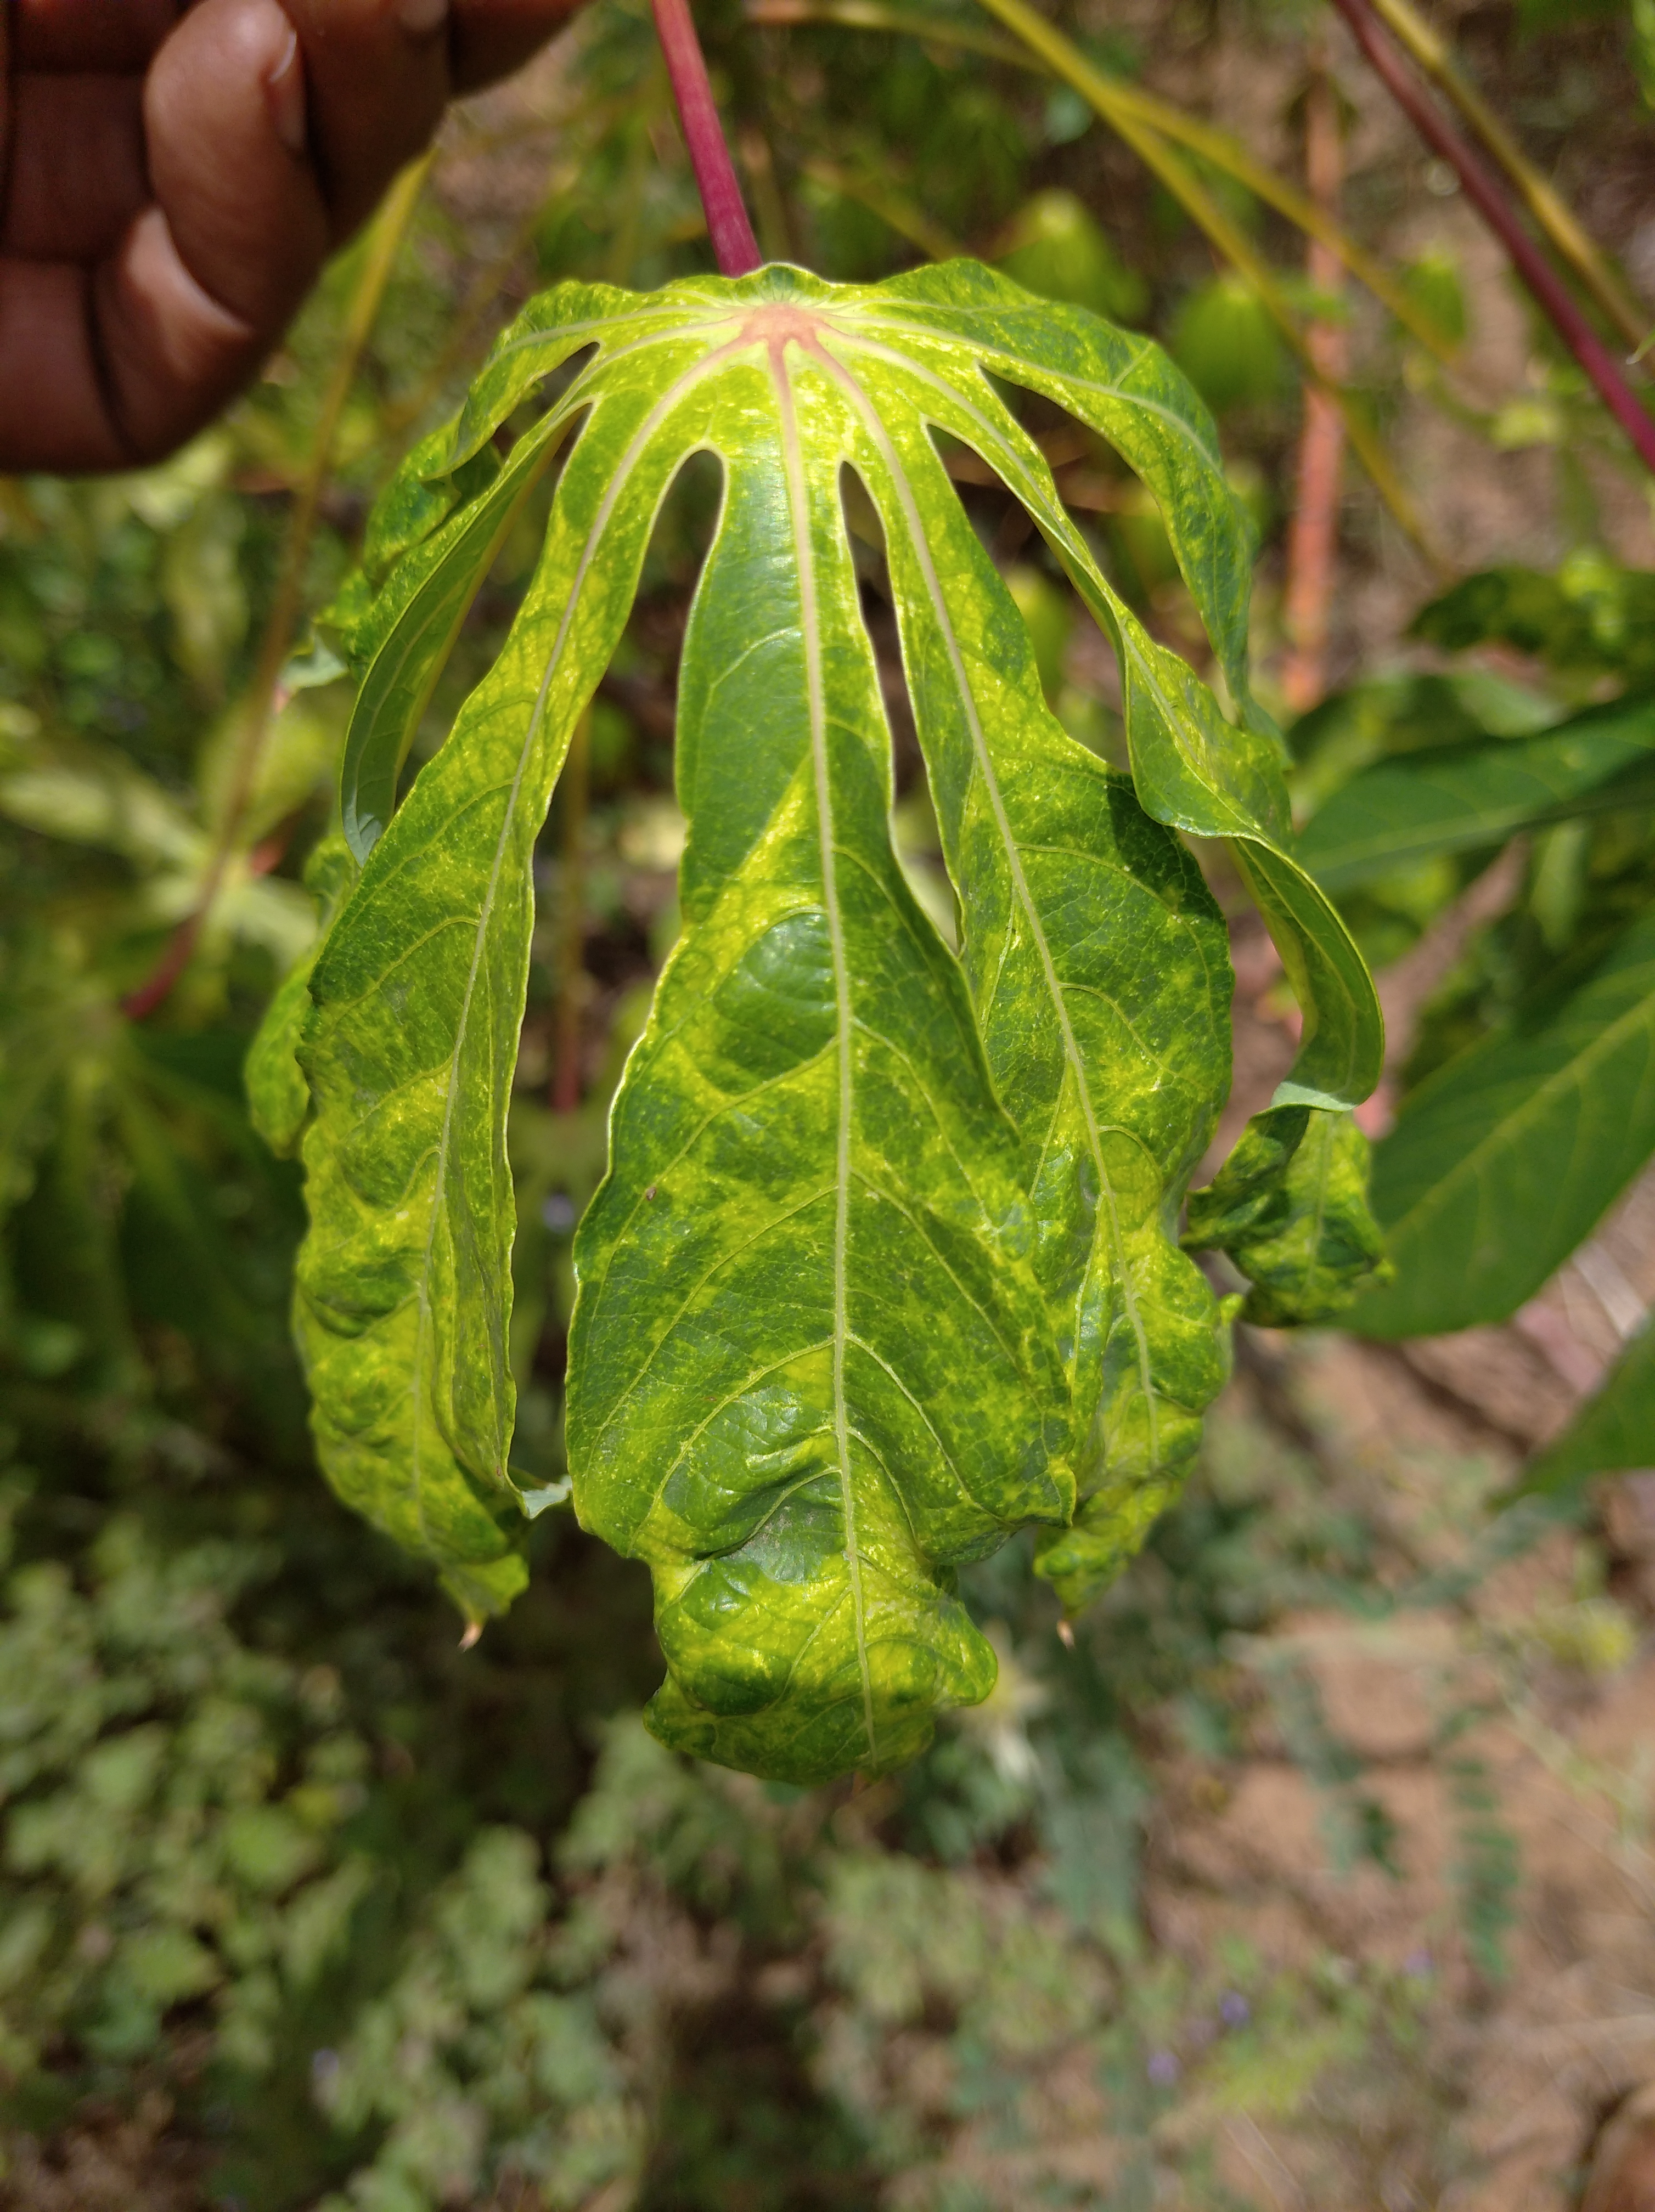
Label: cassava mosaic disease (cmd)